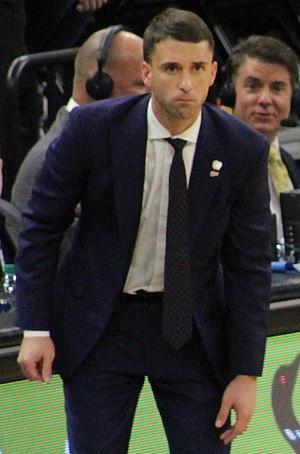
Ryan Philip Saunders, né le 28 avril 1986, est un ancien joueur et actuel entraîneur américain de basket-ball. Il est actuellement entraîneur principal des Timberwolves du Minnesota, au sein de la National Basketball Association. Il est connu pour son travail dans le développement des joueurs avec le staff des Wizards de Washington.